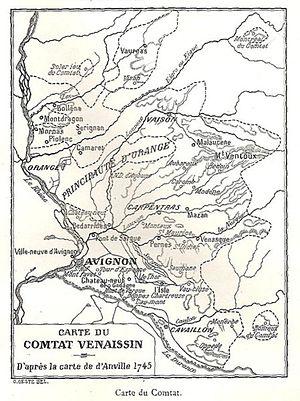
Carte du Comtat Venaissin, d'après Anville 1745
L'enclave des papes est un espace géographique, appartenant au Vaucluse et correspondant au Canton de Valréas, enclavé dans la Drôme, par les cantons de Nyons et de Saint-Paul-Trois-Châteaux.
Le Comtat Venaissin ou, par ellipse, le Comtat, est un ancien État qui faisait partie des États pontificaux. Il a été fondé au Moyen Âge en 1274 et a été totalement dissous le 14 septembre 1791.